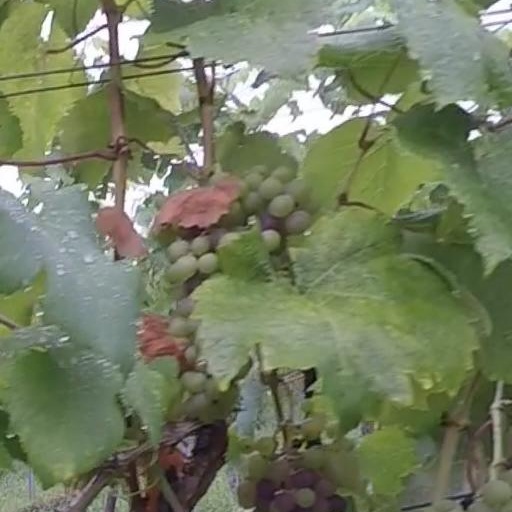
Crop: grape